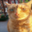
Label: cat